Brett Seymour

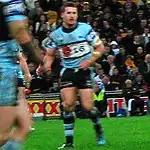
Seymour playing for the Sharks in 2008

Seymour joined the Cronulla-Sutherland Sharks on a 2-year contract, from 2007. Seymour had a number of stand-out games including one against the Eels when he kicked a 35-metre field goal in the fifth minute of golden point extra time to steer his side to a thrilling 25–24 victory.